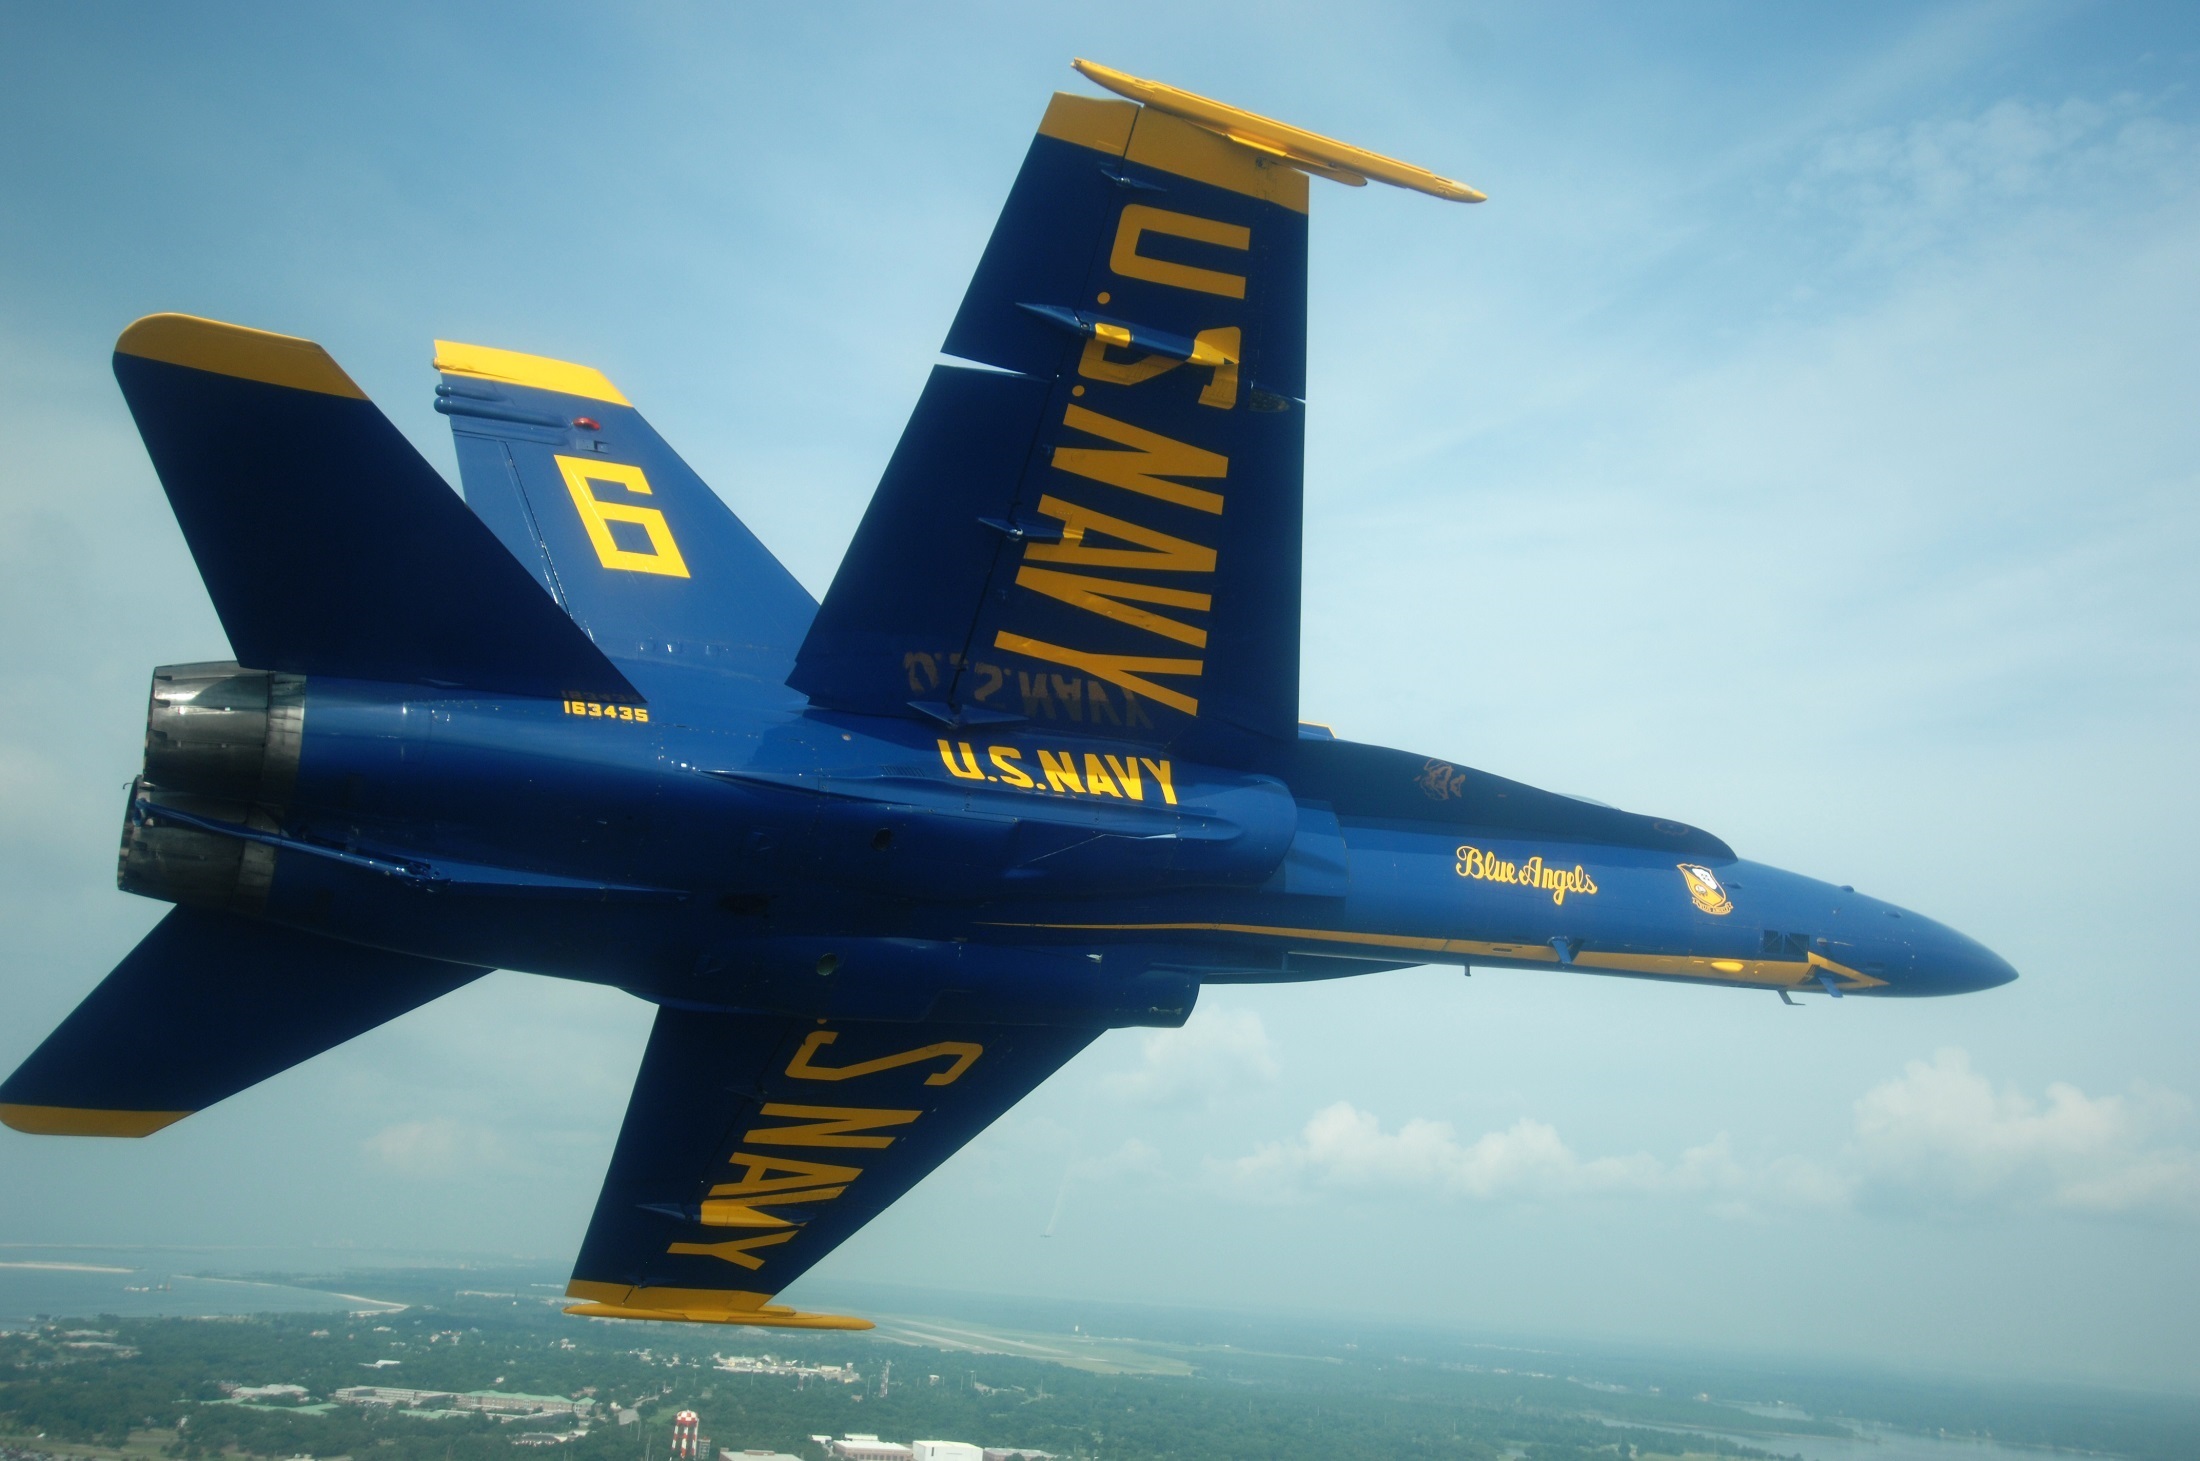
group, airplane, aircraft, vehicle, airline, aviation, flight, usa, team, airplanes, airliner, performance, precision, navy, planes, takeoff, jets, blue angels, air show, air force, jet aircraft, demonstration squadron, aerobatics, team work, fighters, monoplane, air travel, atmosphere of earth, aerospace engineering, general aviation, air racing